Rue du Bât-d'Argent

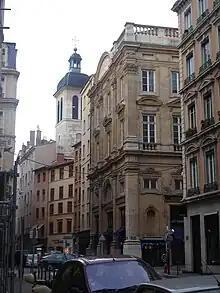

The Rue du Bât-d'Argent is an old street which crosses perpendicularly a part of the Presqu'île quarter in the 1st arrondissement of Lyon. It begins at the Rue Édouard-Herriot, in continuation of the Rue du Plâtre, crosses the Rue de la République and the Rue du Garet, and ends on the Quai Jean Moulin. The street is famous for its college, the Collège-lycée Ampère.